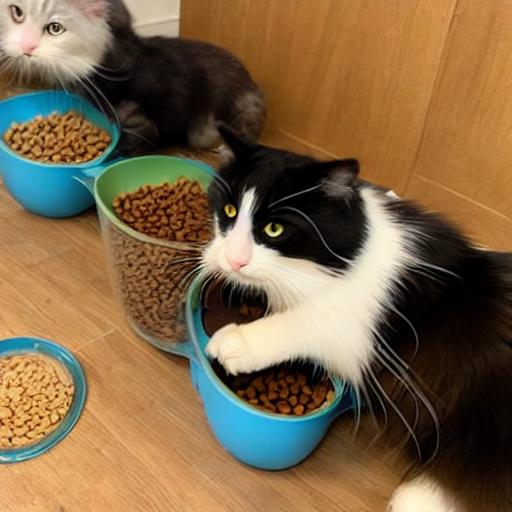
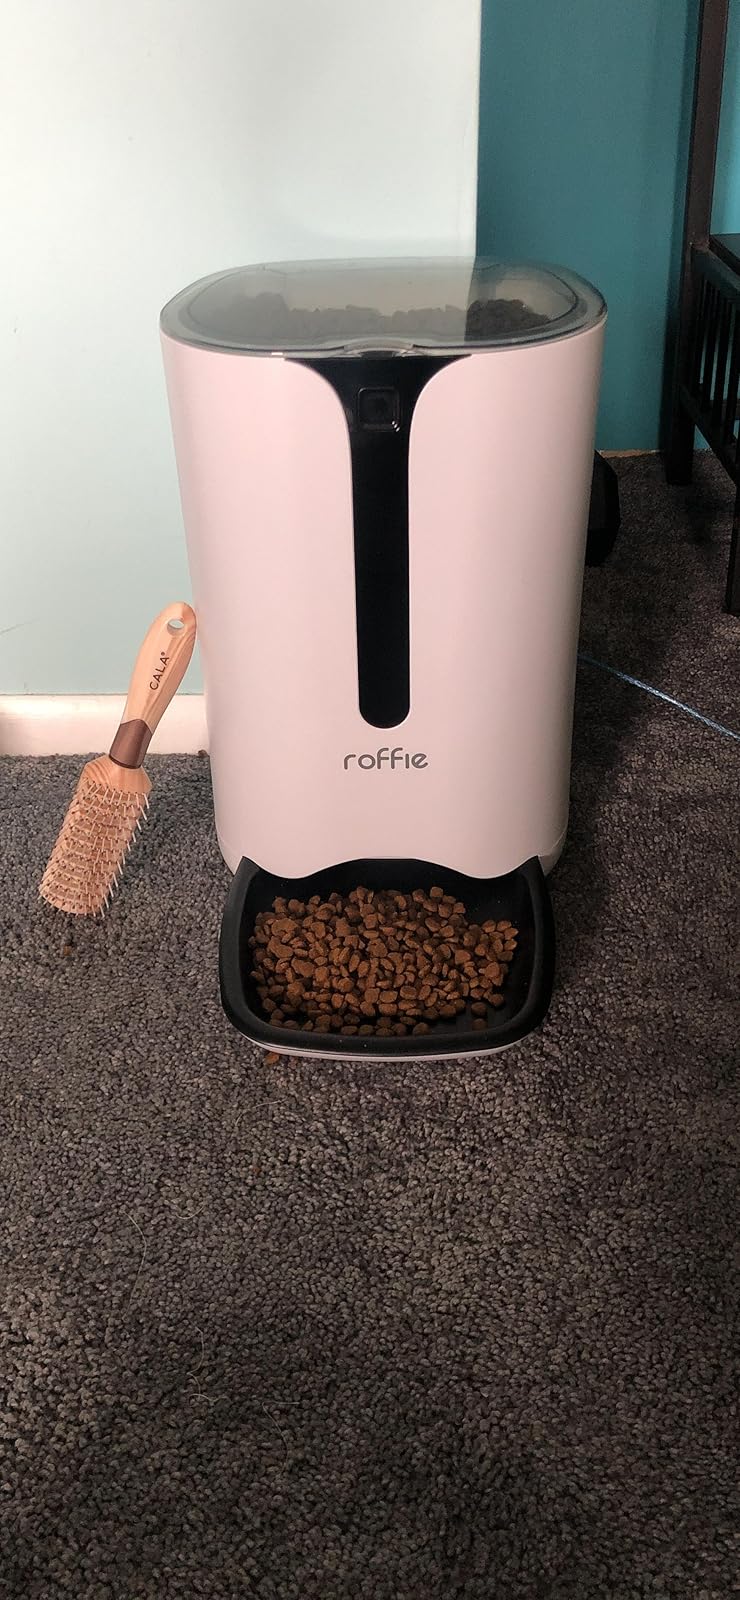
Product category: items_feeder
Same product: no